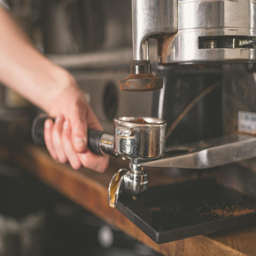
the hand of a young woman is operating a professional coffee machine